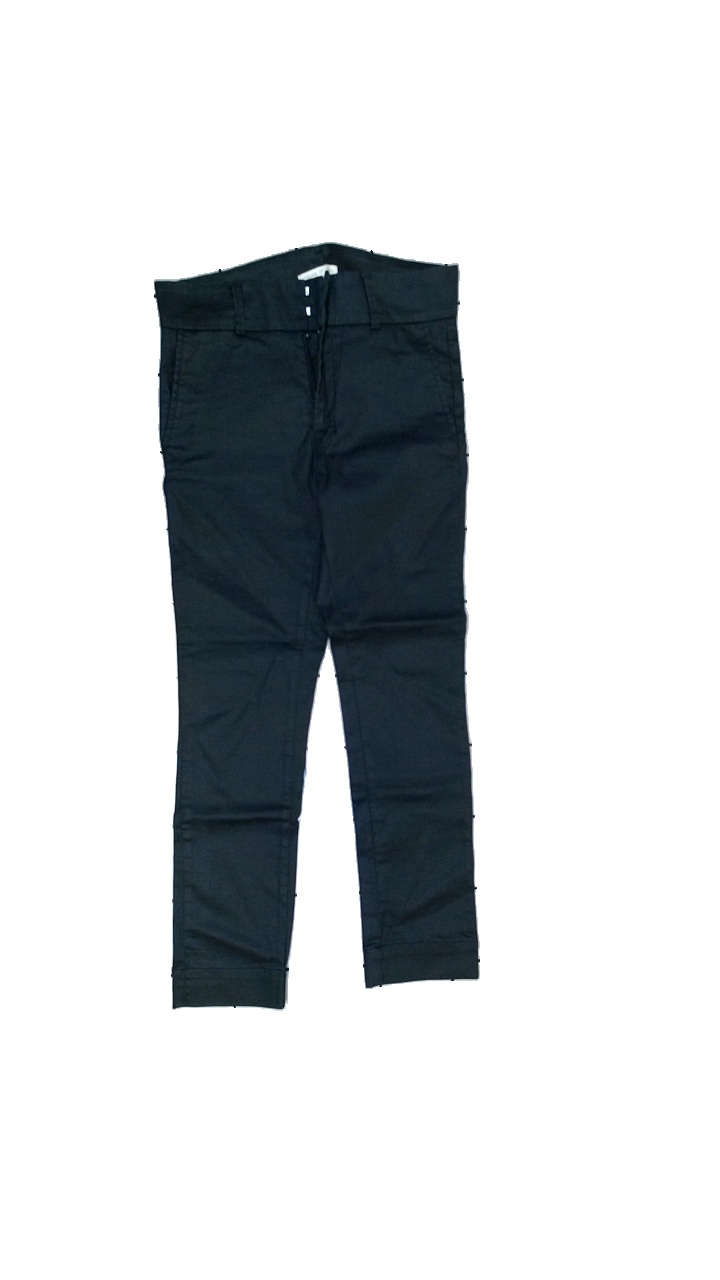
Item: Trousers (Ladies)
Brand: House Of Lola
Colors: Blue
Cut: Regular
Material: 87% cotton, 9% polyester, 4% elastane
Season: All
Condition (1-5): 3
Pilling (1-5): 4
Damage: pilling
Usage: Reuse
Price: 50-100